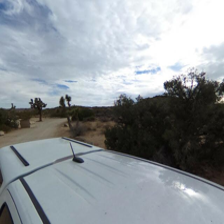
Label: streetView